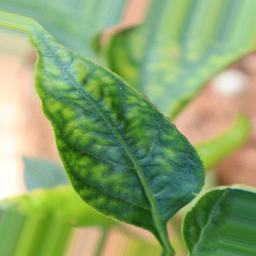
Label: nutritional